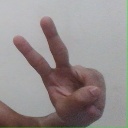
अक्षर: ऐ